Kodava language

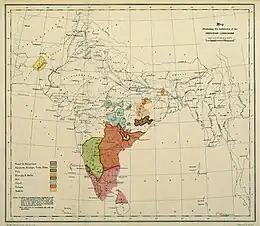
"Linguistic Survey of India" (1906) map of the distribution of Dravidian languages

In Kannada, the region was called Kodagu and the people Kodaga. Natively, the people were called Kodava and the land was called Kodavu in the folksongs. Comparative Dravidian studies show that the Kodava language belongs to the South Dravidian language group.